Internet Explorer

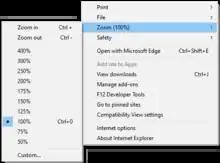
Page zoom as seen in IE11. The lowest allowed manual zoom level is 10%, and the highest 1000%.

Internet Explorer has been designed to view a broad range of web pages and provide certain features within the operating system, including Microsoft Update. During the height of the browser wars, Internet Explorer superseded Netscape only when it caught up technologically to support the progressive features of the time.